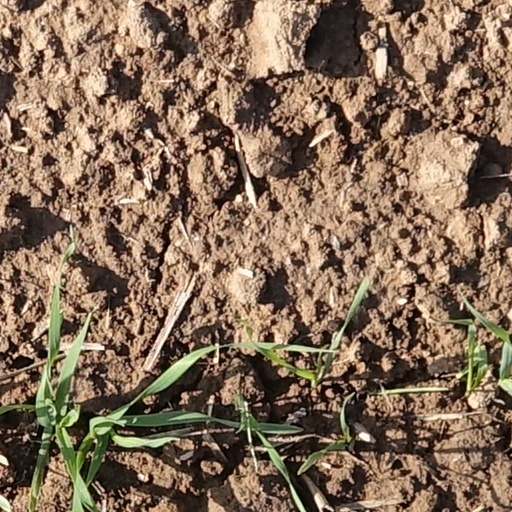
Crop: wheat